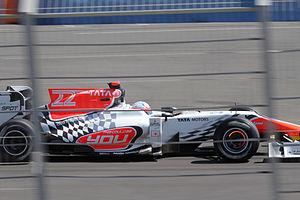
Le Grand Prix automobile d'Europe 2011, disputé le 26 juin 2011 sur le circuit urbain de Valence, est la 847ᵉ épreuve du championnat du monde de Formule 1 courue depuis 1950 et la huitième manche du championnat 2011. Il s'agit de la vingt-et-unième édition du Grand Prix comptant pour le championnat du monde, la quatrième disputée à Valence.